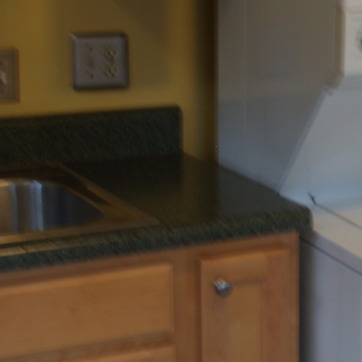
Material: polishedstone